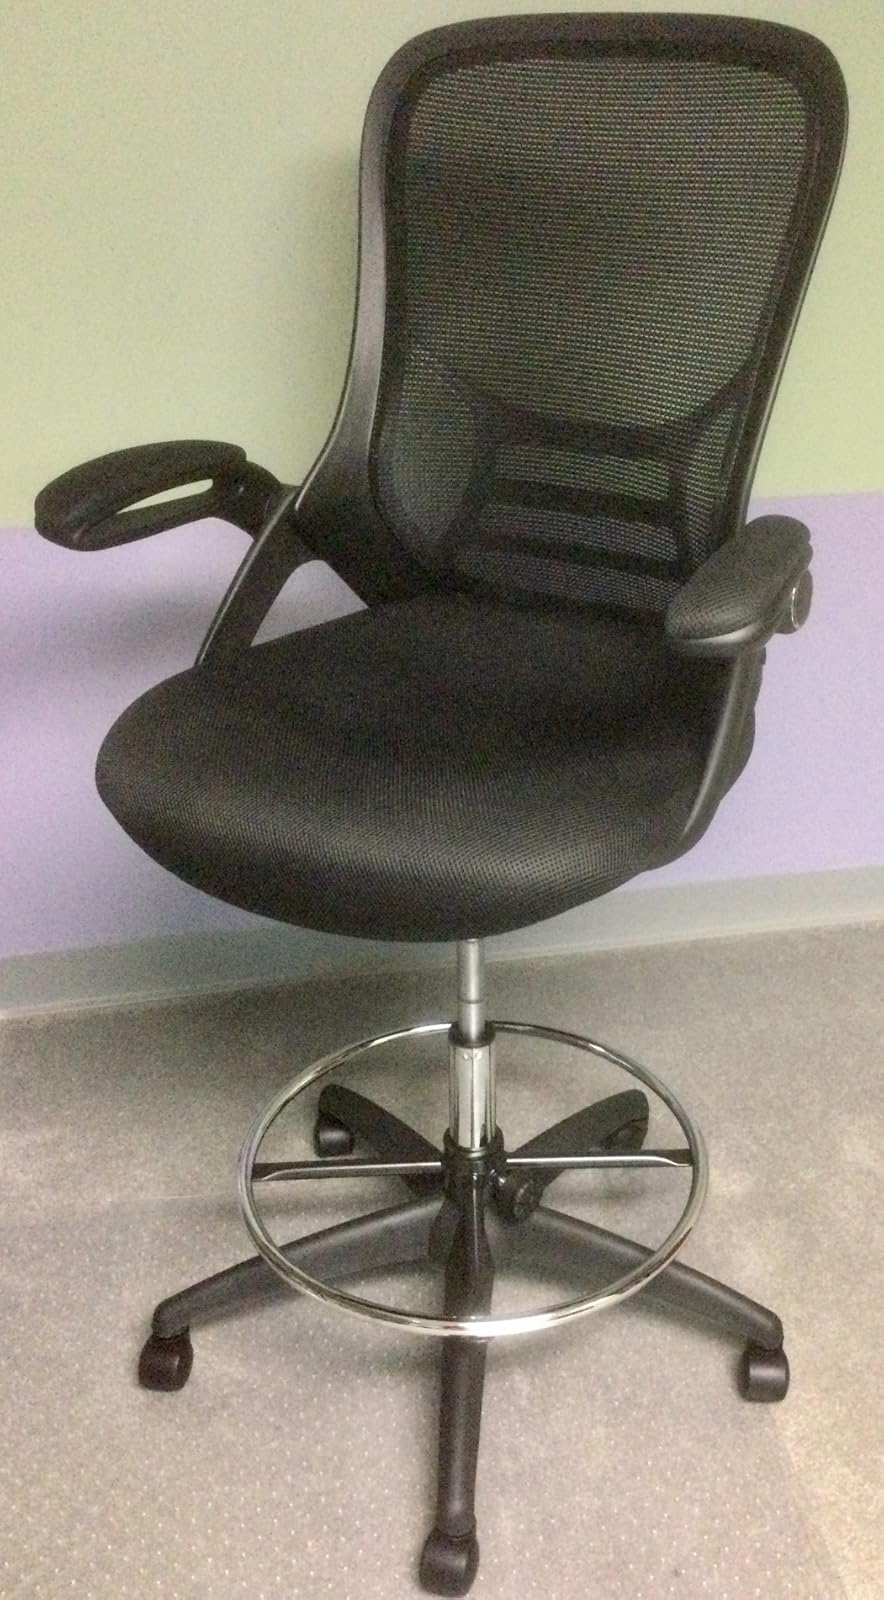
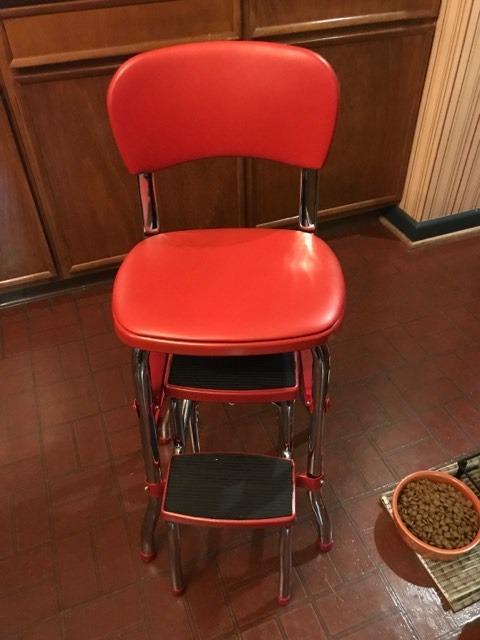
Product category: items_chair
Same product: no